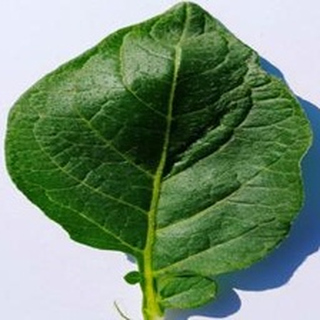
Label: healthy_potato